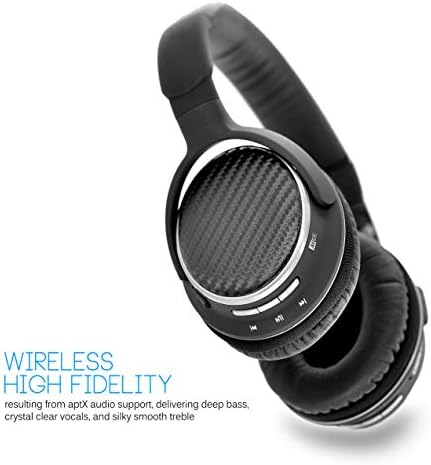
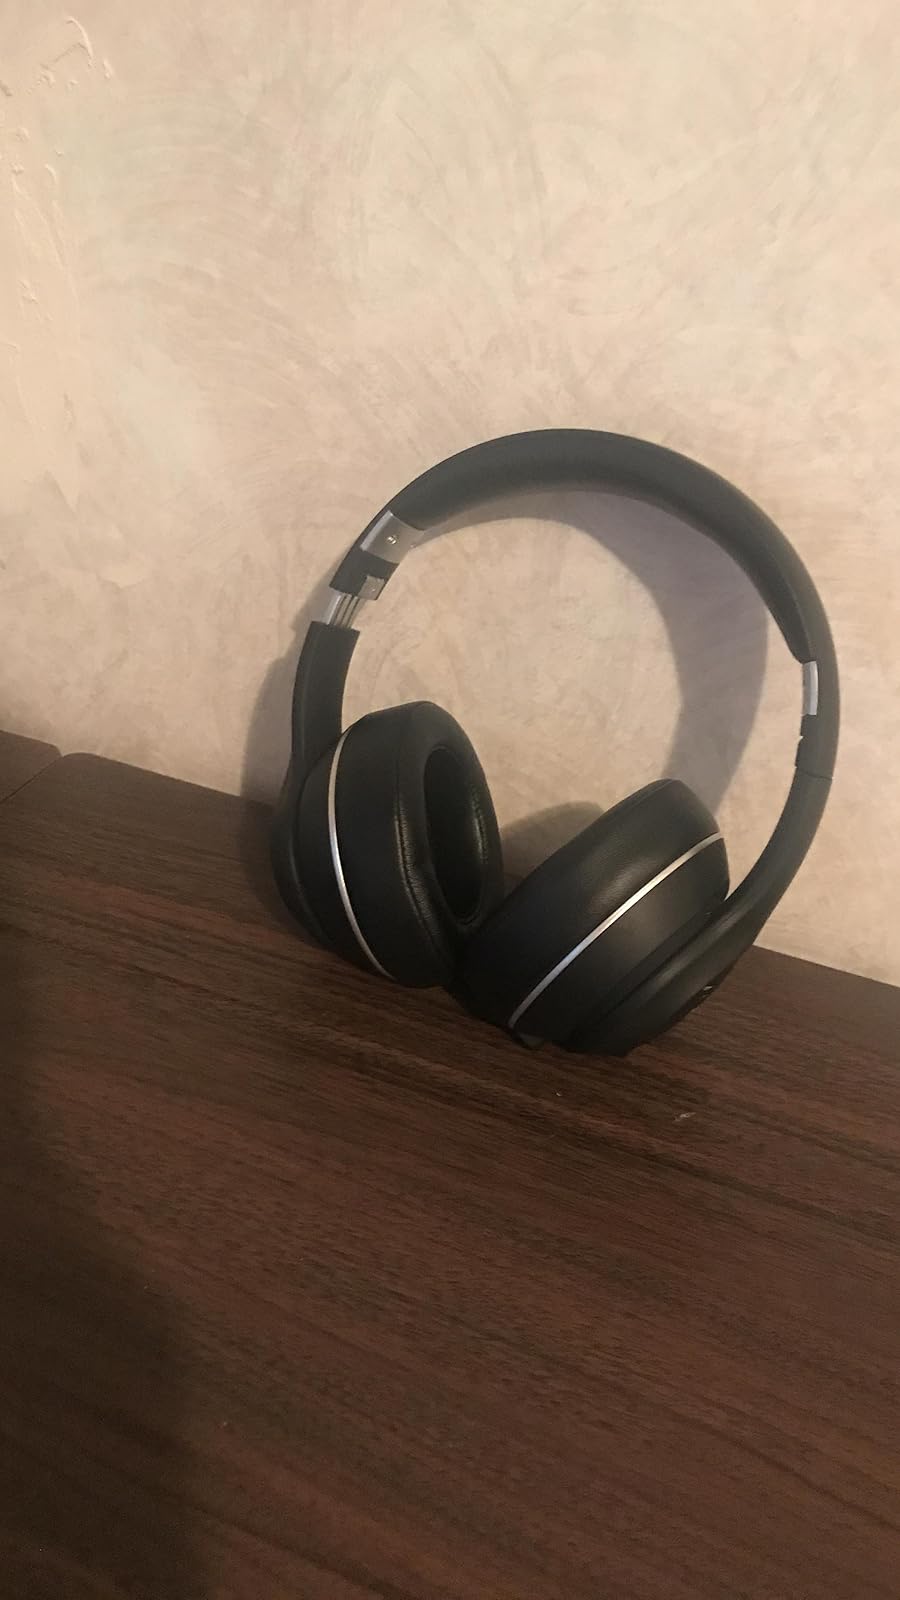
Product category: headphones
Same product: no